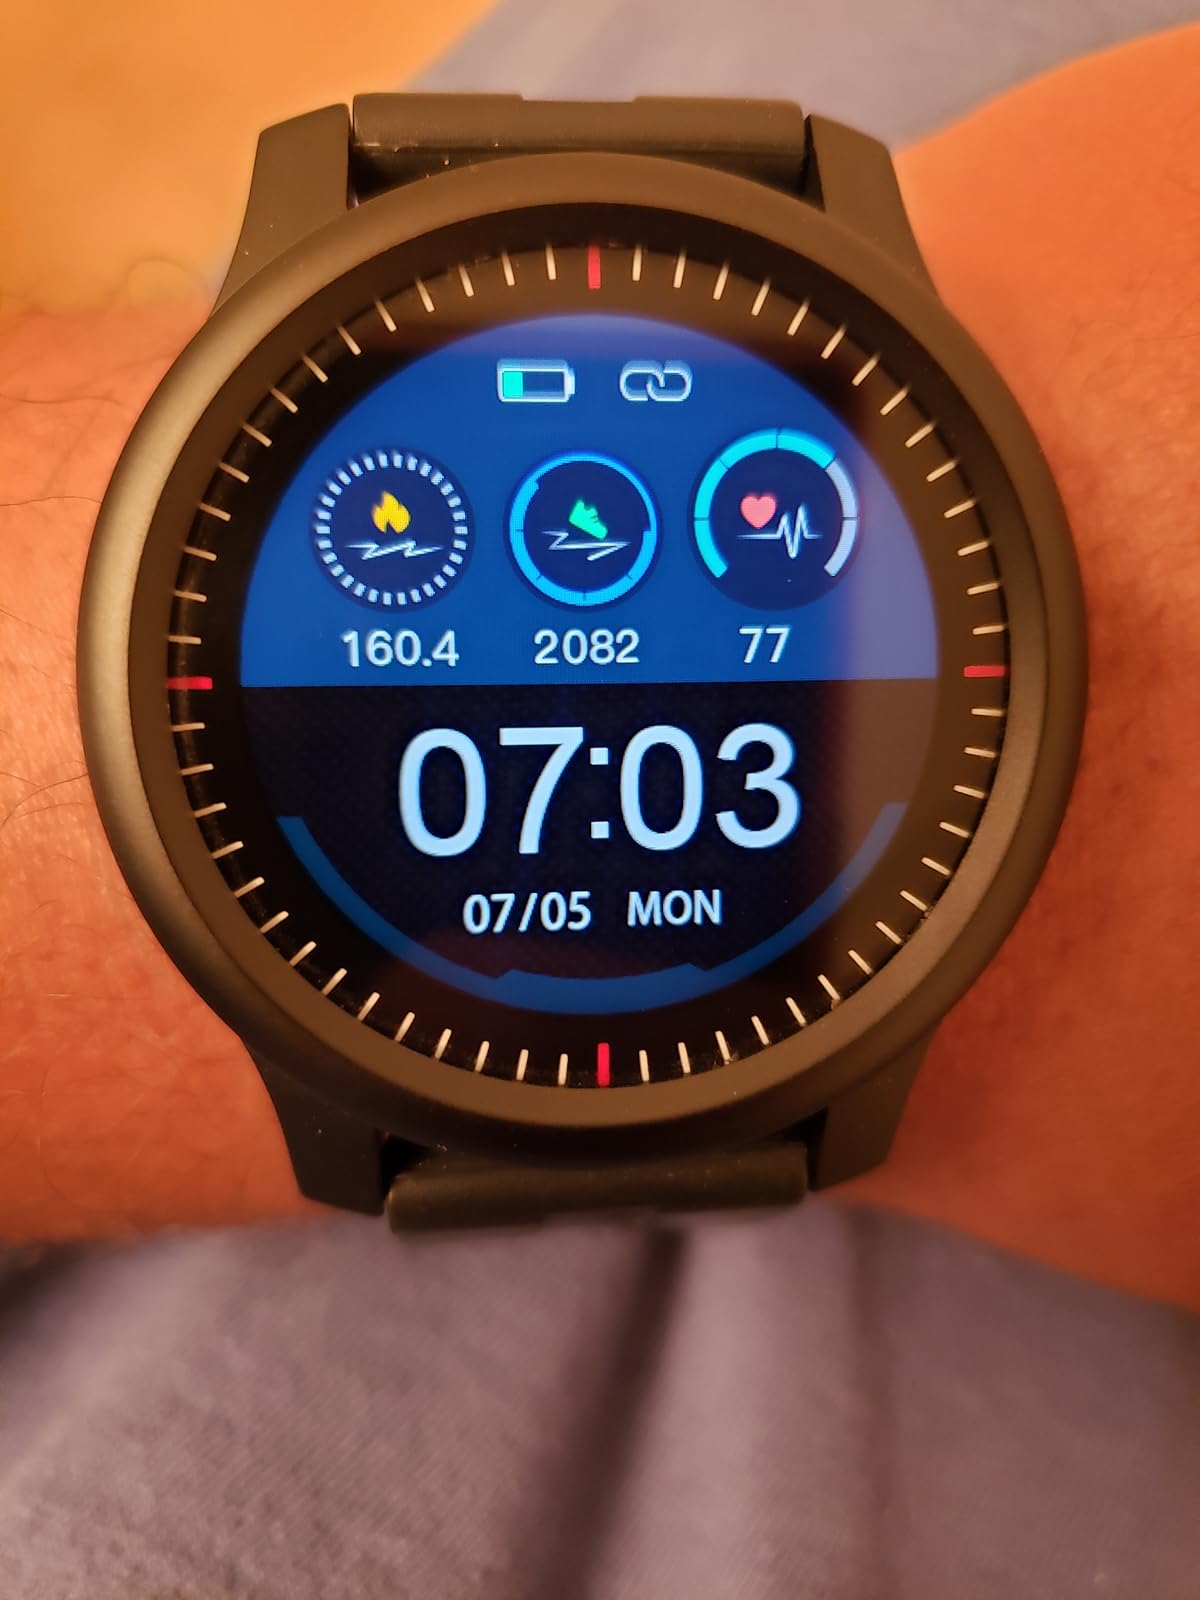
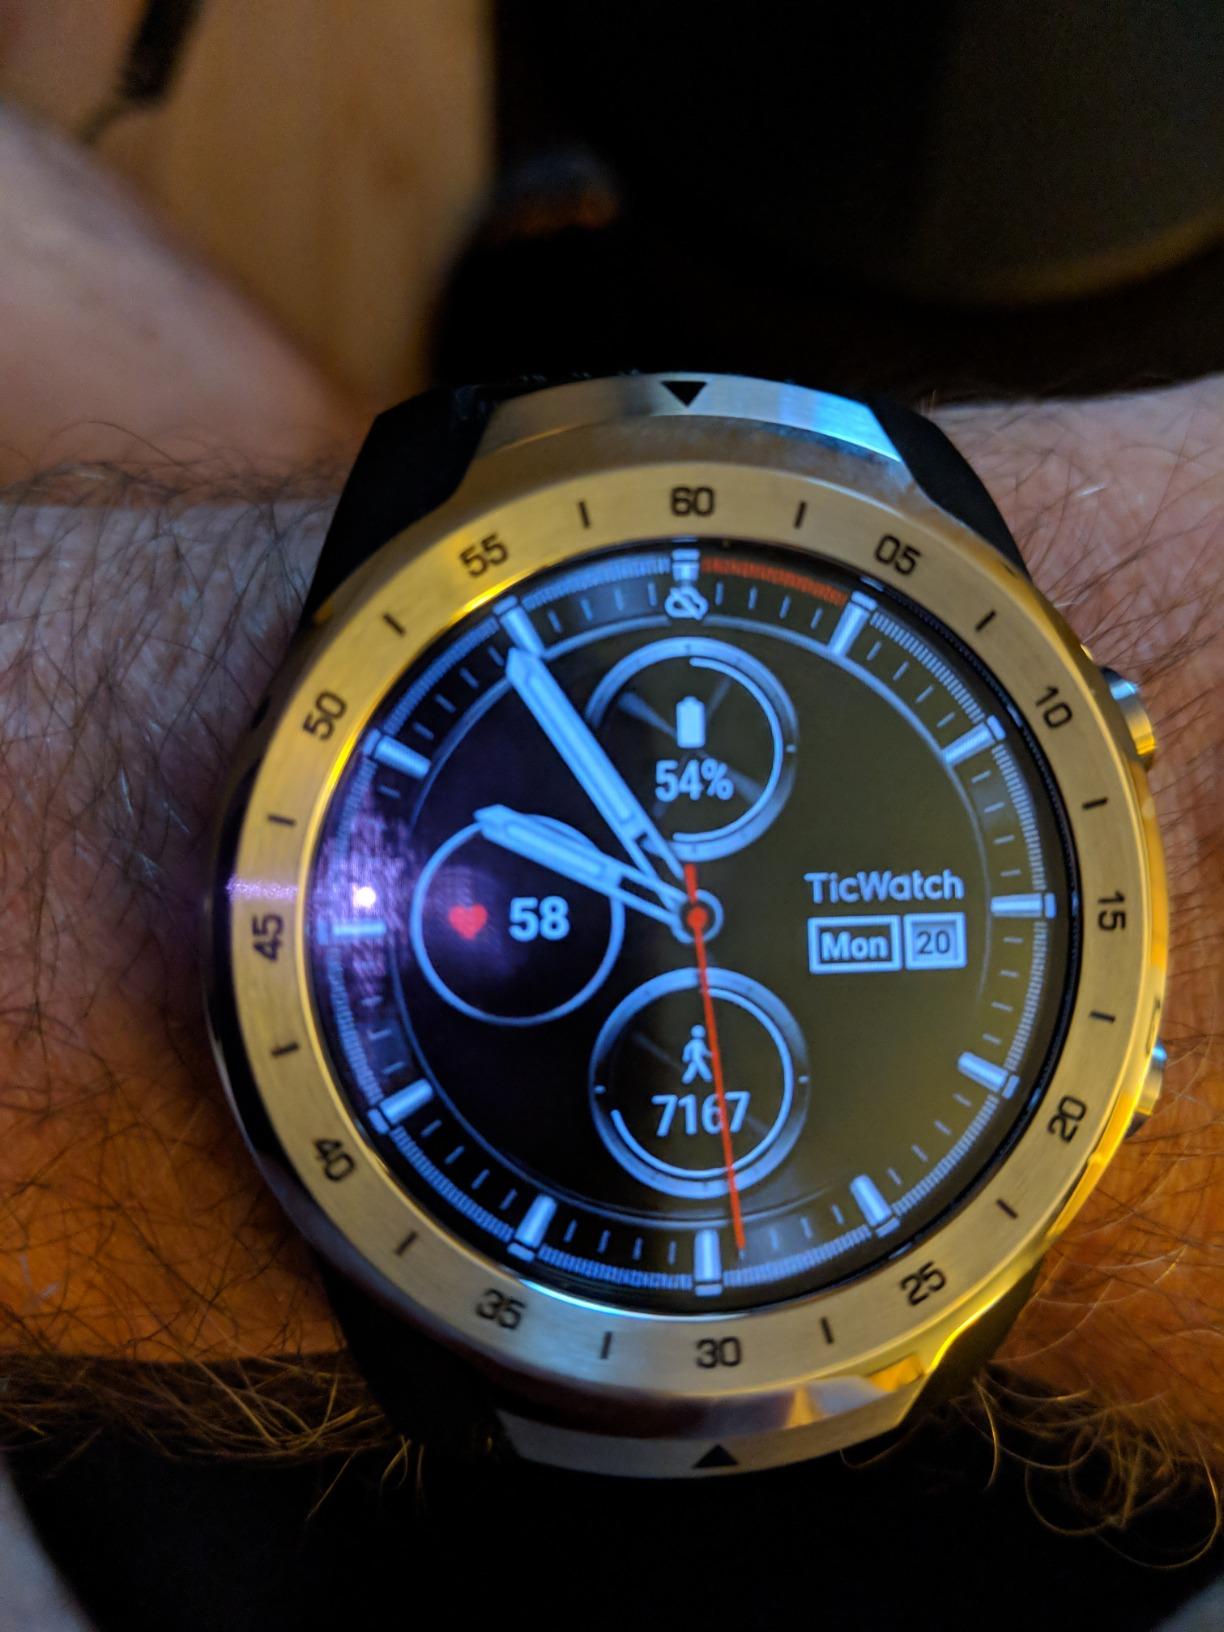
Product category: smartwatch
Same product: no